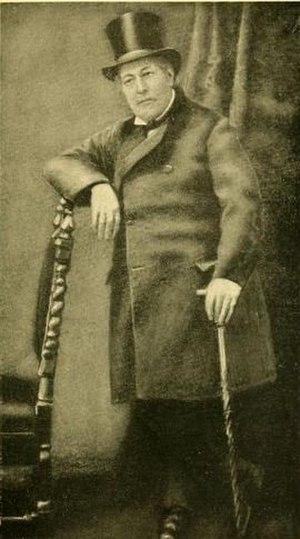
photographie du comte Charles Léon
Charles Léon dit le « comte Léon », également connu sous le nom de Charles Denuelle ou encore Léon Bonaparte, né le 13 décembre 1806 à Paris et mort le 14 avril 1881, est le premier fils naturel de Napoléon Bonaparte. Hors de France pendant une grande partie de sa vie, il revient sur sa terre natale après l'établissement du Second Empire et à la demande de son cousin, l'empereur Napoléon III.